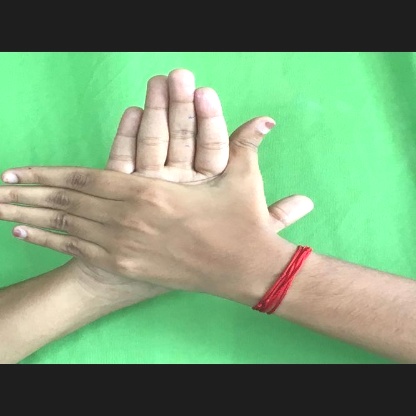
Mudra: Chakra